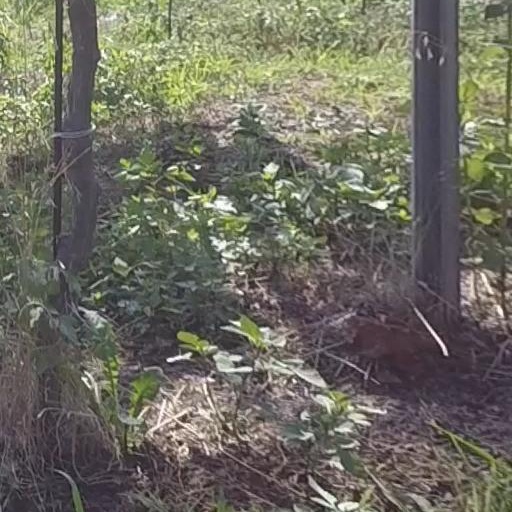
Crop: grape